Amandus

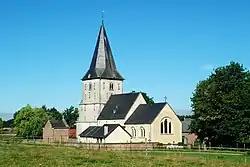
The village church of Wezeren, Belgium is dedicated to Amandus

Known for his hospitality, Amand is the patron saint of all who produce beer: brewers, innkeepers and bartenders. He is also the patron of vine growers, vintners and merchants, and of Boy Scouts.